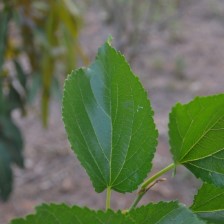
Variety: ChiangMaiBuriram60